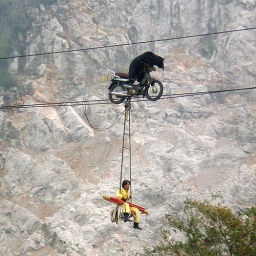
Yes, that's a bear driving a motorcycle on a tight rope with a guy hitching a ride beneath him.